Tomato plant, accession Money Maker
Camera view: vertical (180 deg); turntable rotation: 150 degrees
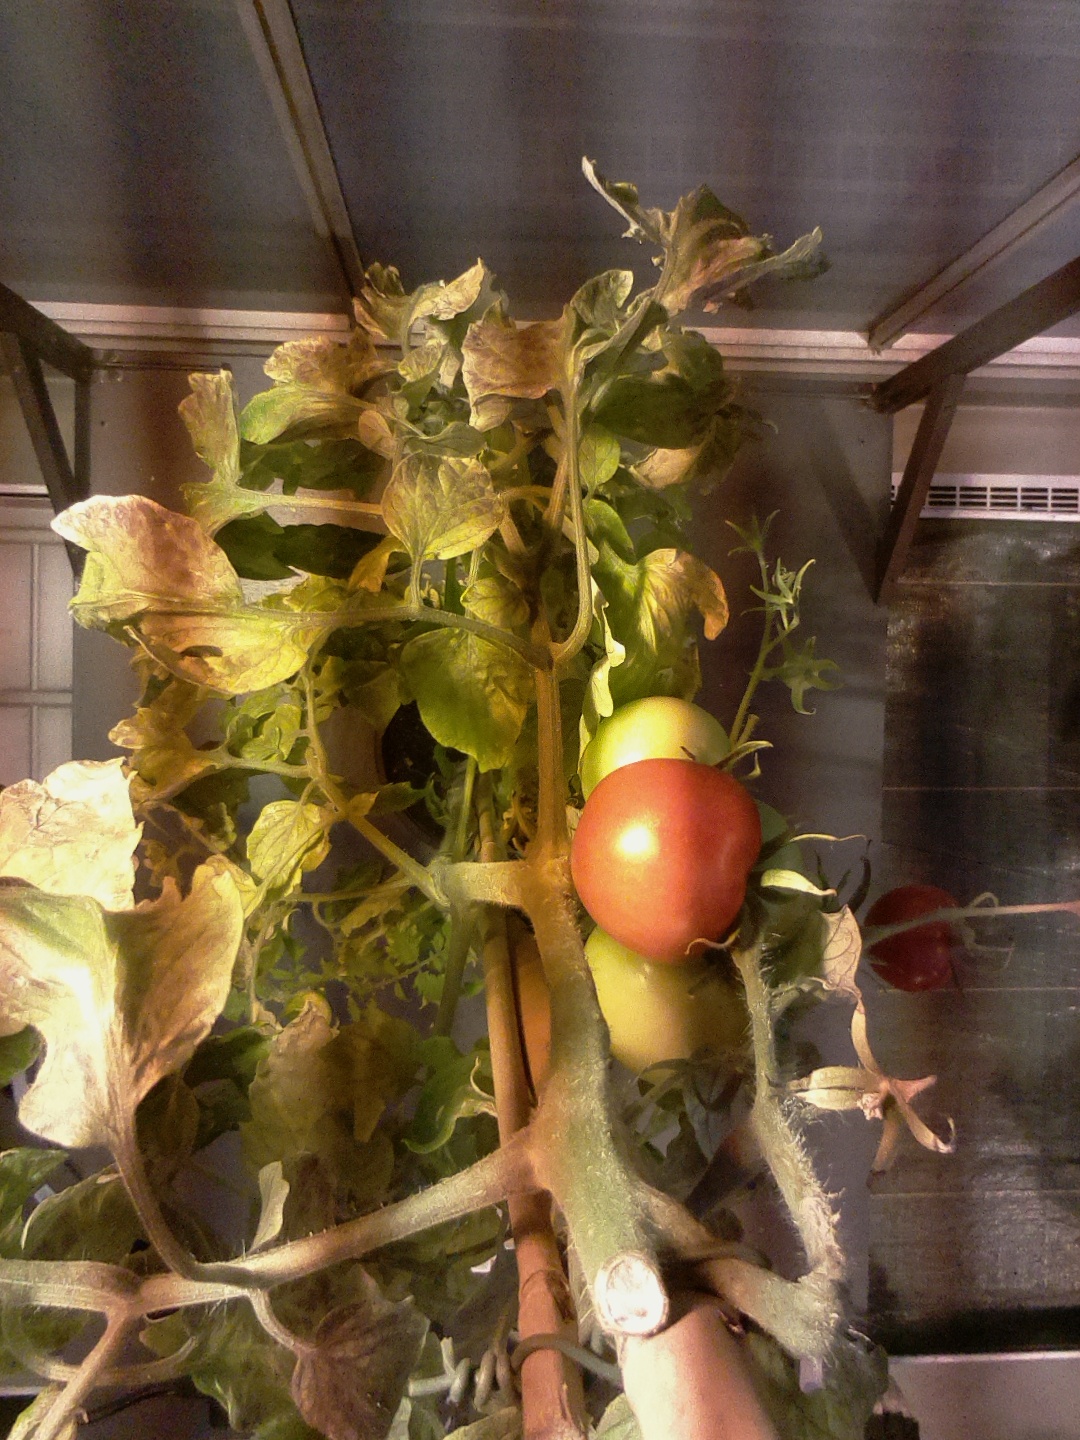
BBCH growth stage 82: 20%-30% of fruits show typical fully ripe color